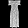
Label: Dress